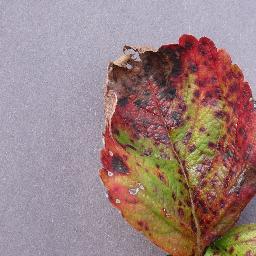
Label: Strawberry___Leaf_scorch